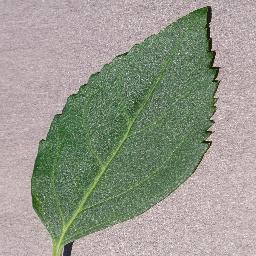
Label: Cherry___healthy